Mats Lidström

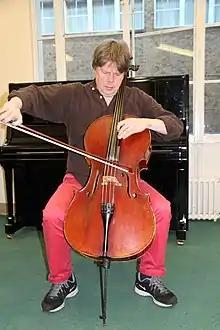
Lidström in 2014

Mats Lidström (born 1959) is a Swedish solo cellist, recording artist, chamber musician, composer, teacher and publisher.